Carroll L. Beedy

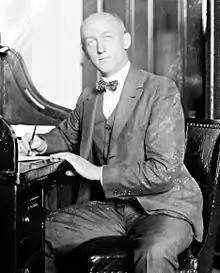

Carroll Lynwood Beedy (August 3, 1880 – August 30, 1947) was a U.S. Representative from Maine from 1921 to 1935.